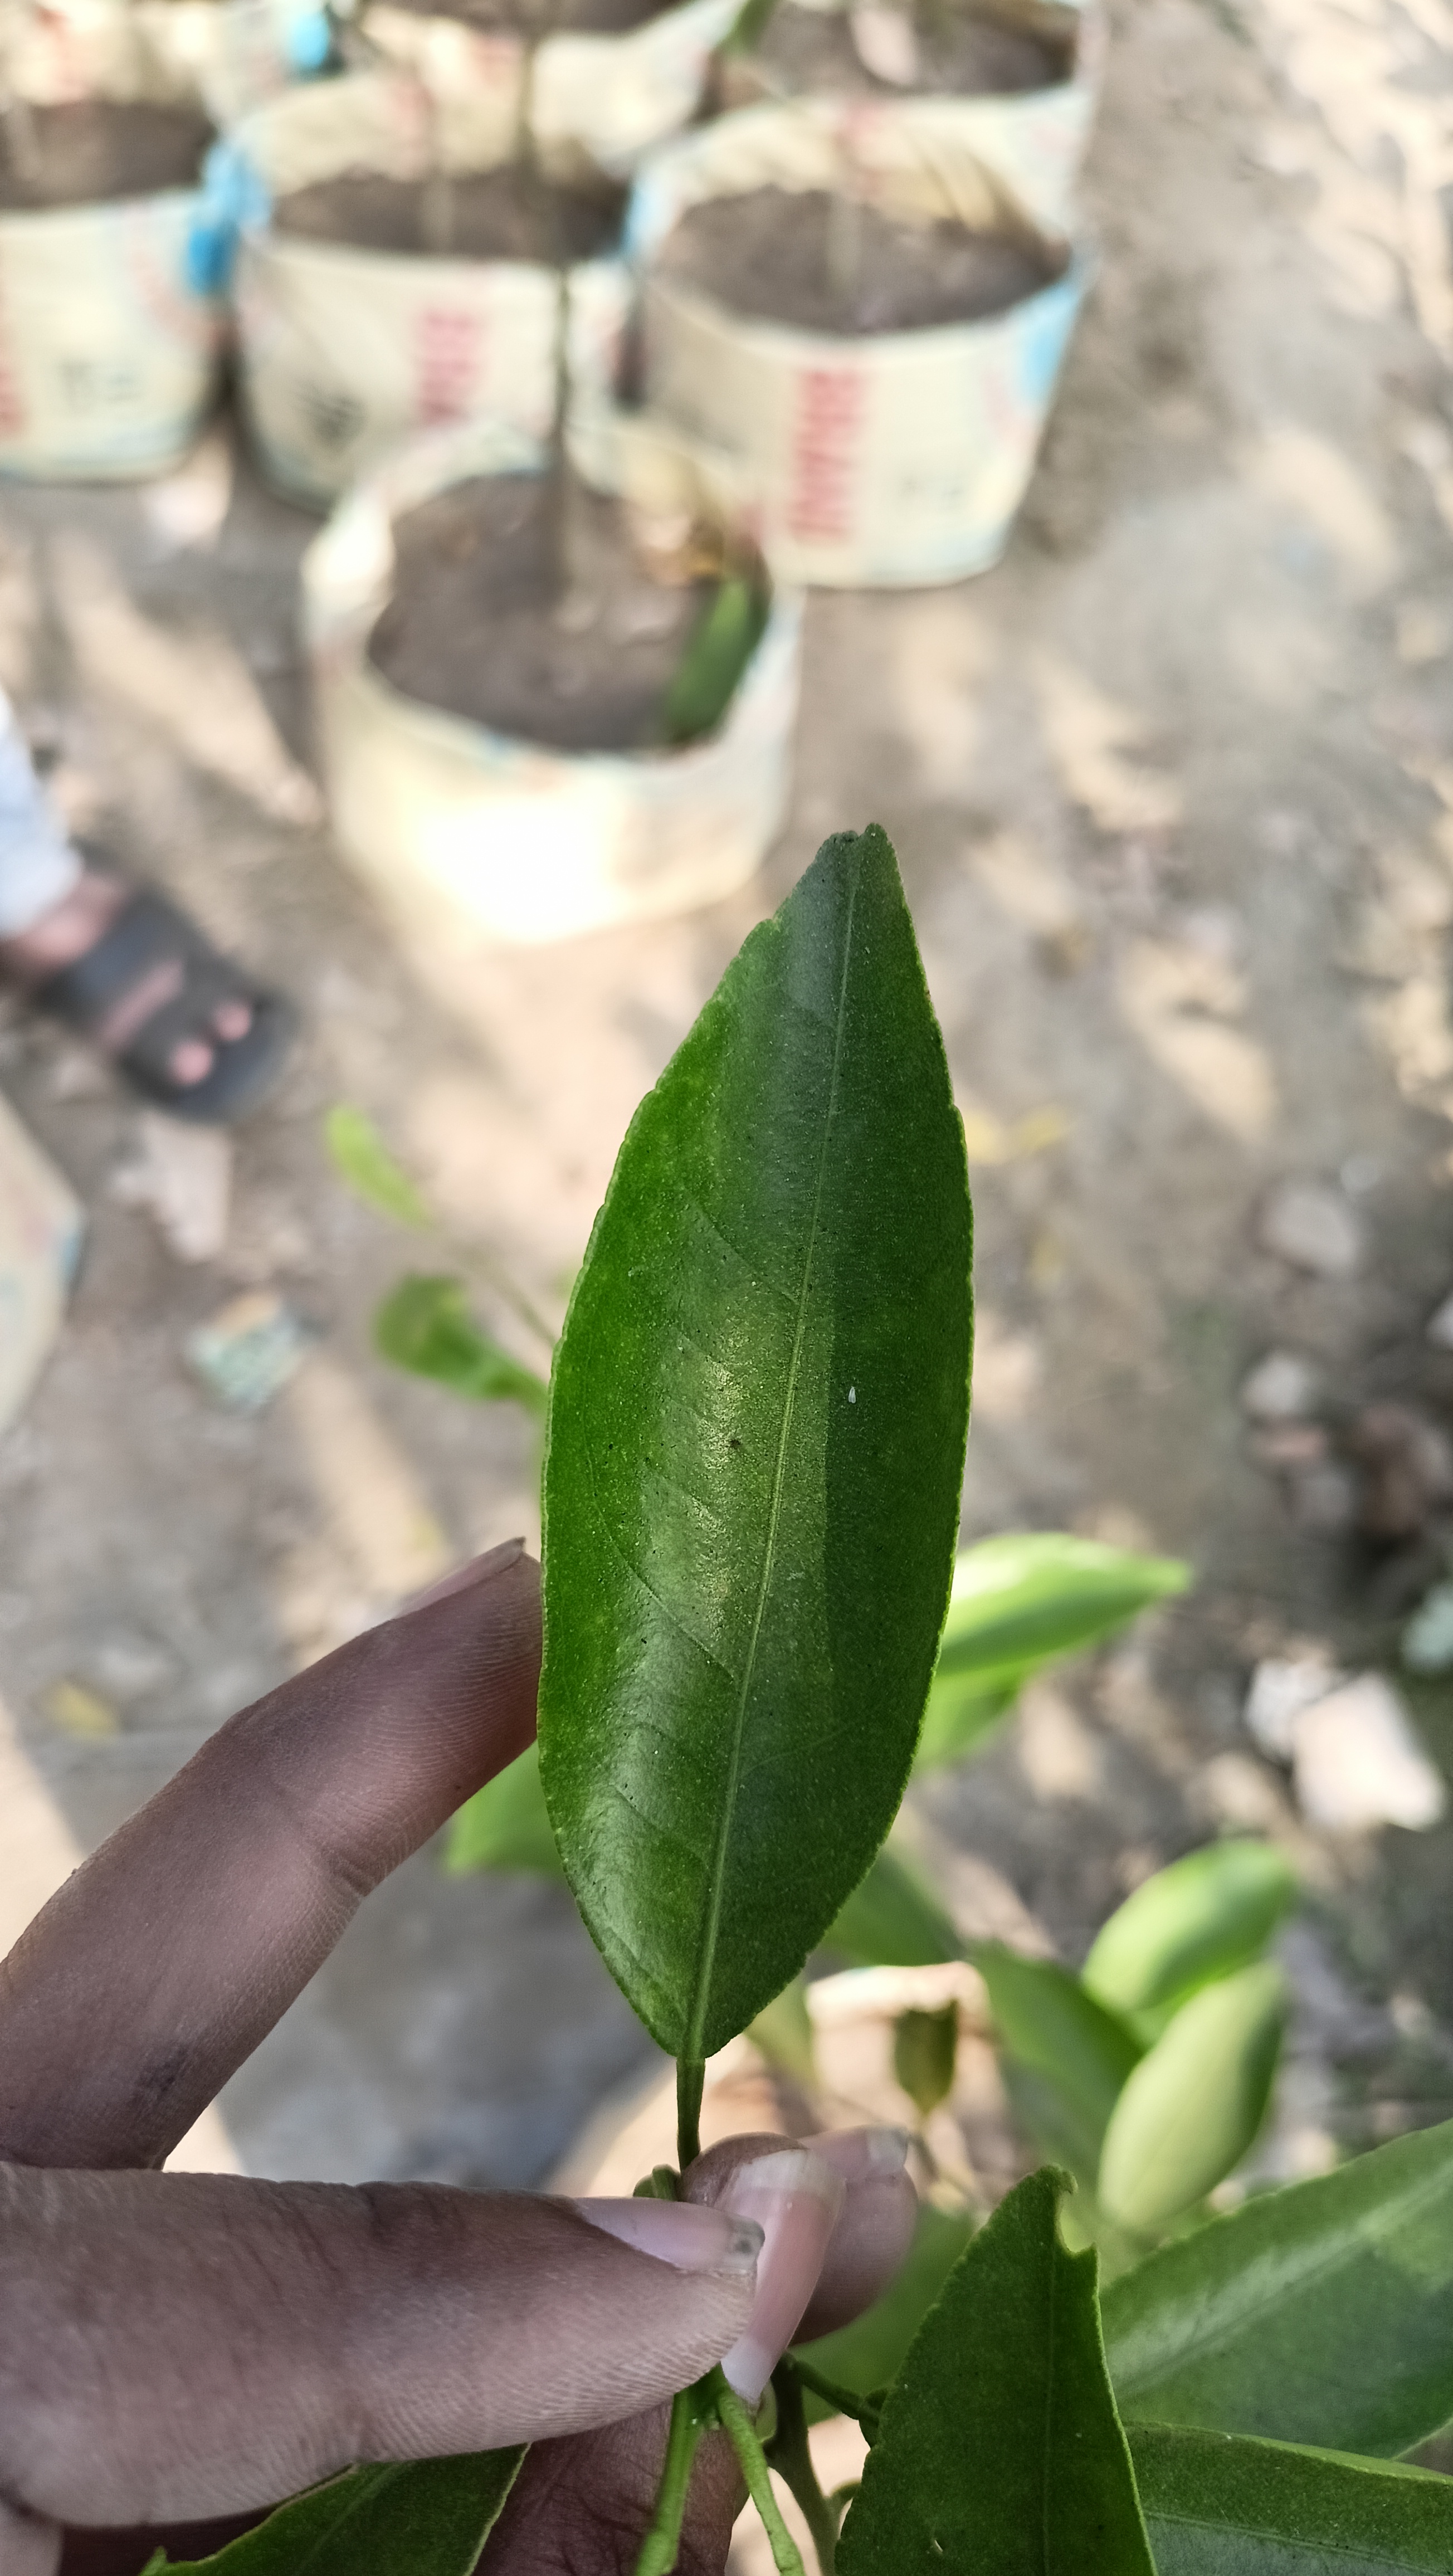
Mandarin leaf variety: Mandaring